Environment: real
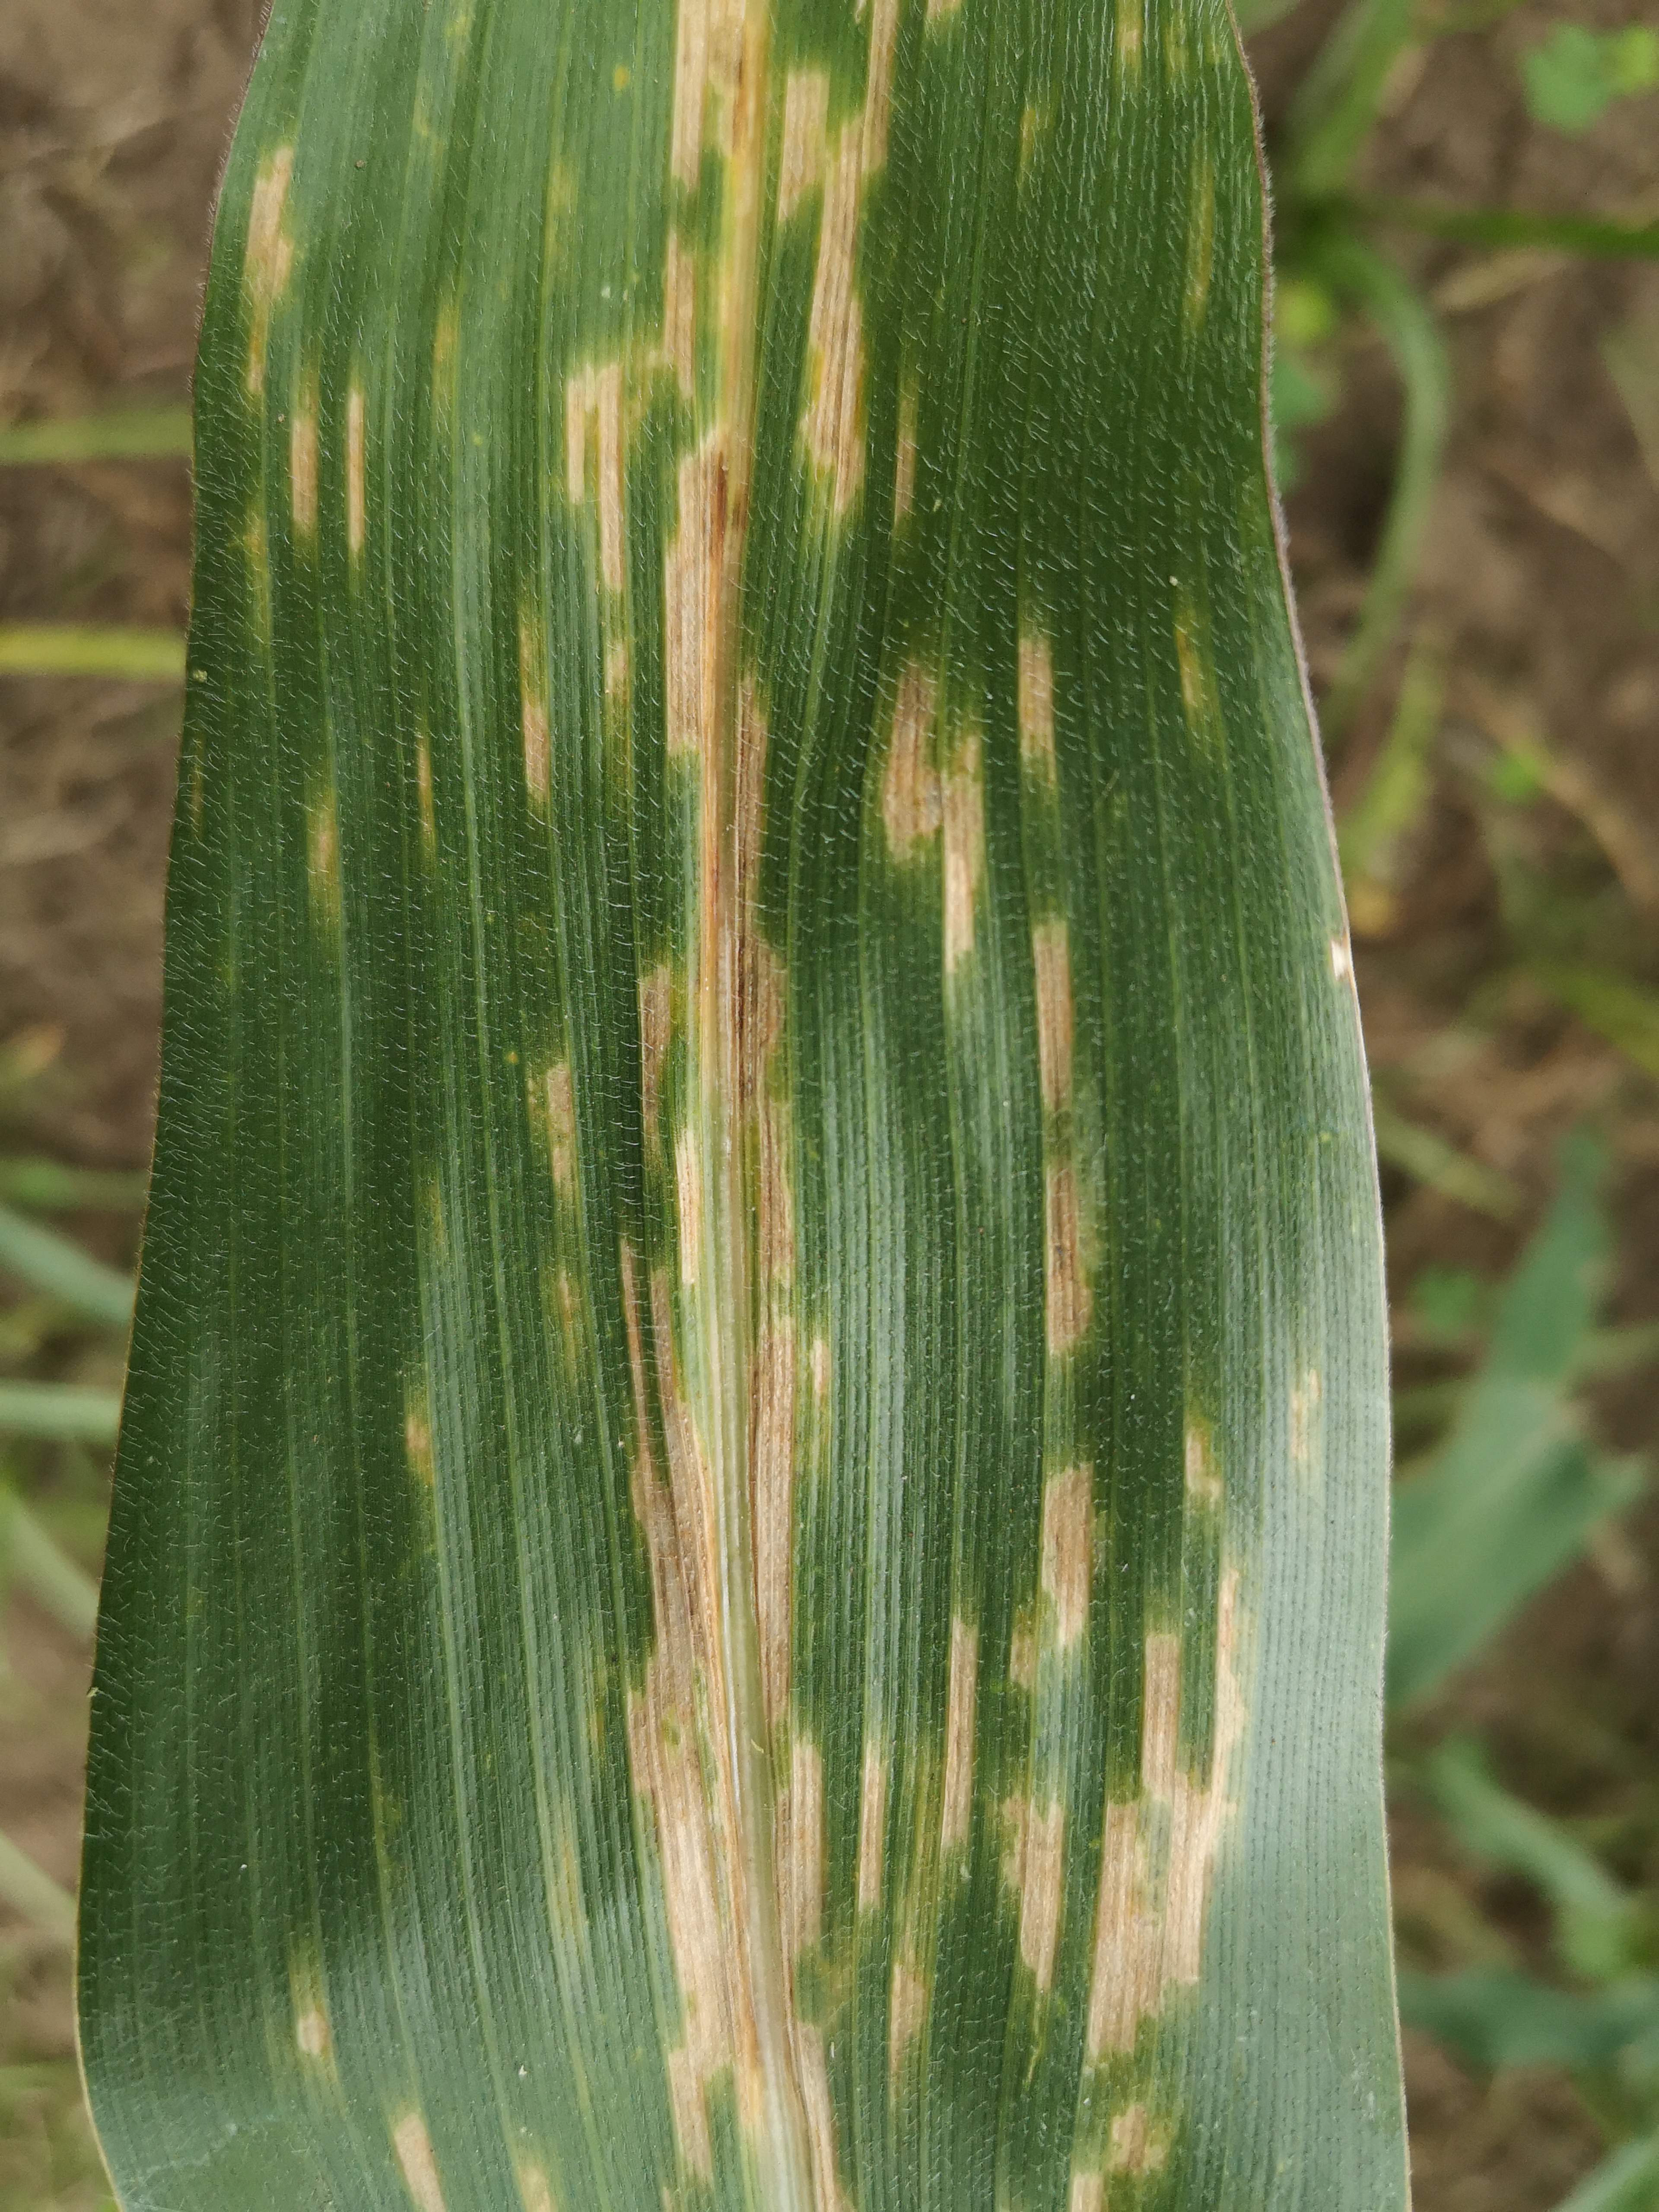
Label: gray_leaf_spot